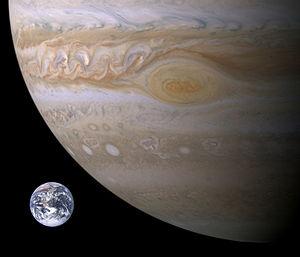
L’atmosphère de Jupiter est la plus importante des atmosphères des planètes du système solaire. Elle est composée principalement de d'hydrogène et d'hélium ; les autres composants chimiques sont présents seulement en petite quantité, dont le méthane, l'ammoniac, le sulfure d'hydrogène et l'eau. Ce dernier composant n'a pas été observé directement mais il se trouverait dans les profondeurs de l'atmosphère. Il y a environ trois fois plus d'oxygène, d'azote, de soufre et de gaz nobles dans l'atmosphère jovienne que dans le Soleil.